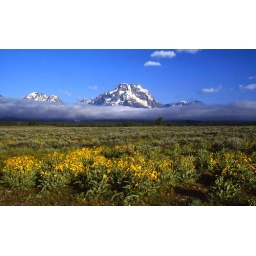
The morning clouds with Mt Moran. The wildflowers cover the valley floor in the early summer.